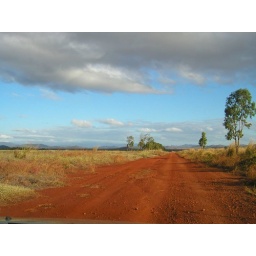
red roads in far north queensland